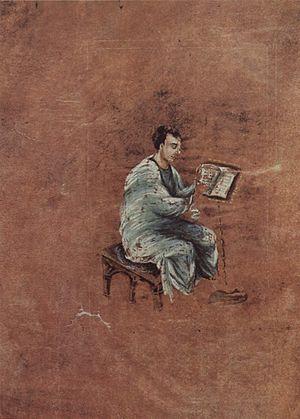
On appelle enluminure carolingienne l’enluminure produite entre la fin du VIIIᵉ siècle et la fin du IXᵉ siècle dans l'empire carolingien. Alors que l'enluminure mérovingienne, qui la précède, est purement monacale, la carolingienne est issue des cours des rois francs ainsi que des résidences des évêques puissants. Le point de départ est l'école de la cour de Charlemagne au palais d'Aix-la-Chapelle, à qui l'on attribue les manuscrits du groupe d'Ada, la sœur de Charlemagne. Simultanément, et sans doute au même endroit, apparaît l'école du Palais, dont les artistes sont sous influence byzantine. Les codex de cette école sont aussi, du fait de leur style d'écriture, nommés groupe de l'Évangéliaire du couronnement de Vienne. Leurs particularités stylistiques font que ces deux écoles d'enluminure sont en contradiction directe avec les formes d'expression de l’Antiquité ; elles partagent la caractéristique de donner une clarté aux illustrations, ce qui n'est pas le cas précédemment. Après la mort de Charlemagne, le centre de l'enluminure émigre vers Reims, Tours et Metz.